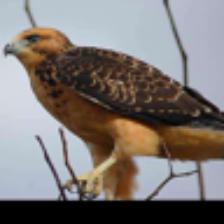
Label: NonHuman